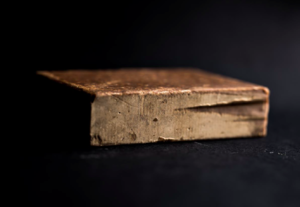
Photo d'un pain de Galabé
Le galabé est un sucre de canne complet originaire de l’île de La Réunion. Naturel, non raffiné et issu de la première pression de la canne, il est le fruit d'une préparation artisanale du jus de canne, qui suit les principes d'une méthode de fabrication réunionnaise traditionnelle. Le galabé est conçu sans additifs, sans colorants et sans conservateurs, et offre un apport nutritionnel riche en minéraux et oligo-éléments. Ce sucre de canne brut, mordoré et cireux, développe un bouquet aromatique complexe. Sa texture mielleuse et sa longueur en bouche complètent ses caractéristiques gustatives originales.